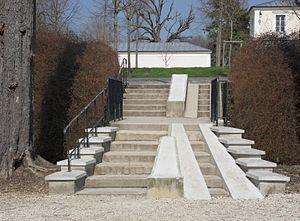
Escalier et voie d'accès poussette au sud du Boulevard d'Aligre à Provins.
Un escalier est une construction architecturale constituée d'une suite régulière de marches, ou degrés, permettant d'accéder à un étage, de passer d'un niveau à un autre en montant et descendant. Le terme a pour origine étymologique « scala », l'« échelle » en latin. Le métier correspondant est celui d'escaliéteur.